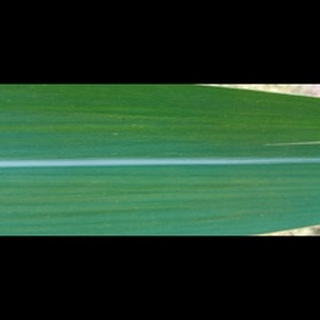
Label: healthy_sugarcane